Interstate 65 in Kentucky

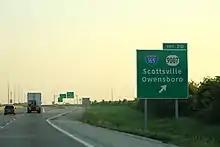
I-65 northbound in Bowling Green, near the I-165 interchange.

The highway crosses the line between the Central Time Zone and Eastern Time Zone at the border of Hart and LaRue counties.